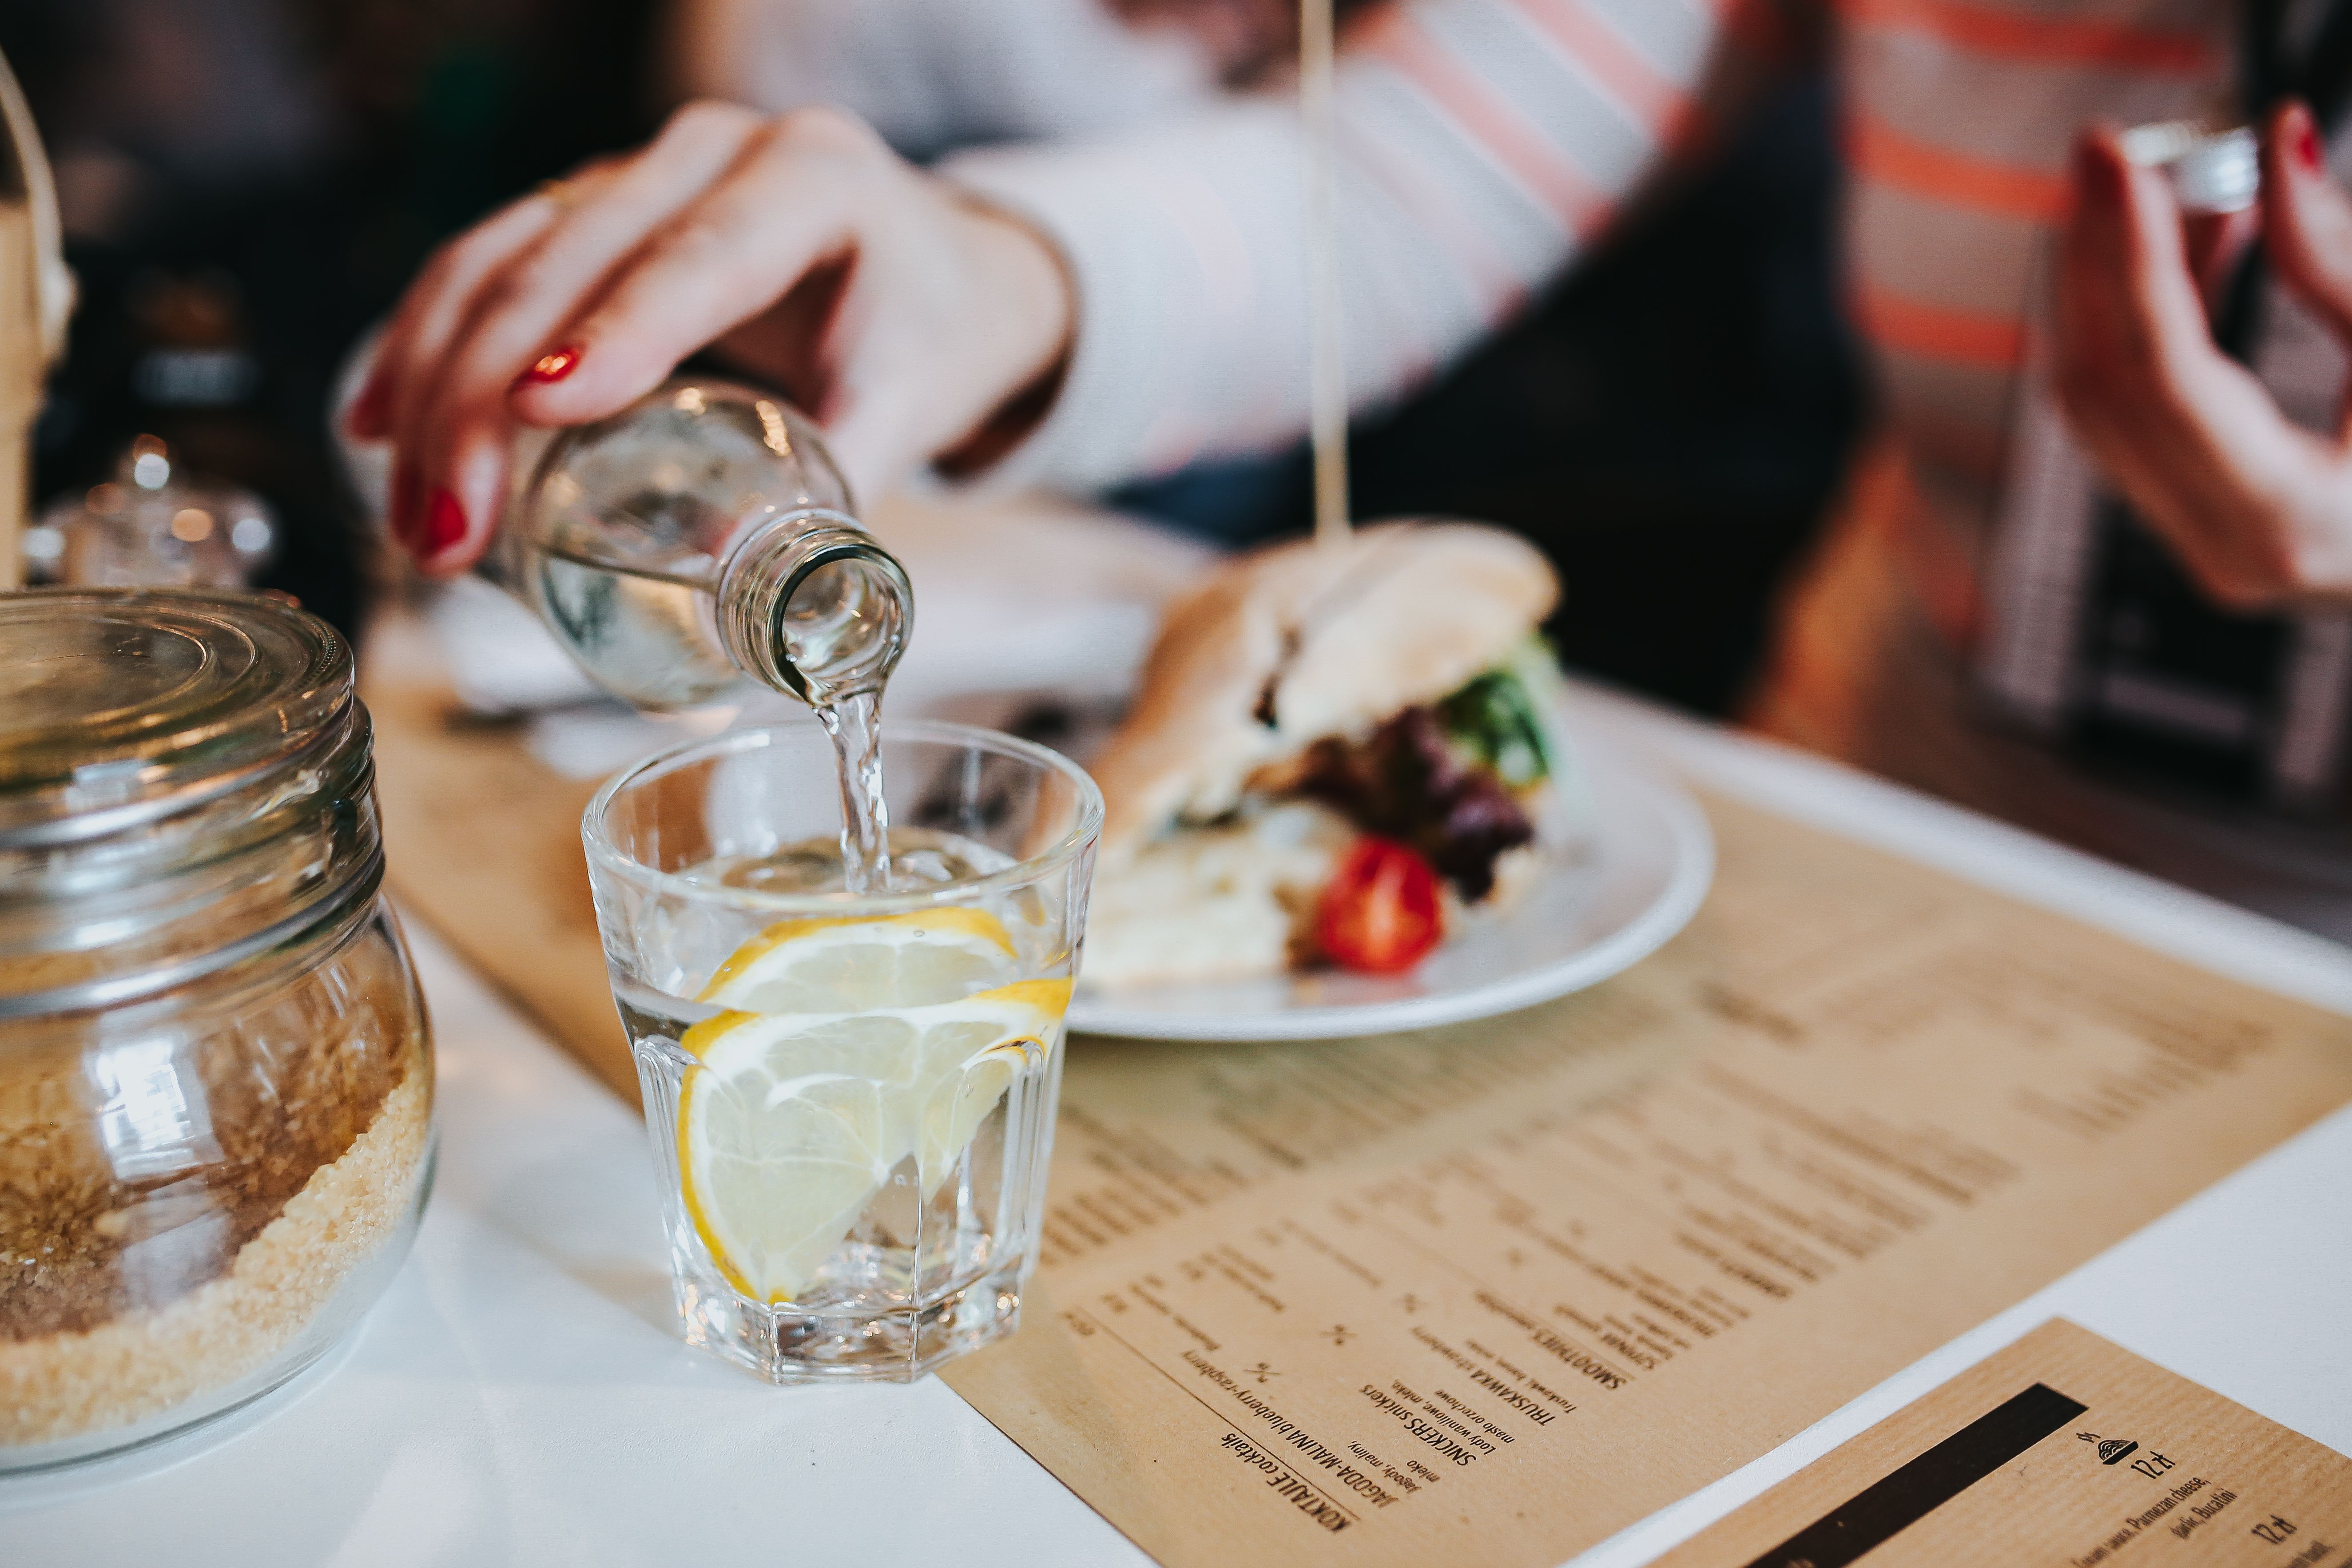
food, brunch, meal, dish, cuisine, drink, restaurant, lunch, la carte food, tableware, recipe, ingredient, finger food, table, culinary art, dinner, breakfast, appetizer, taste